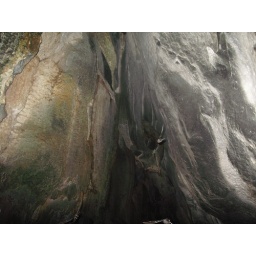
rocks formation inside the underground river in palawan